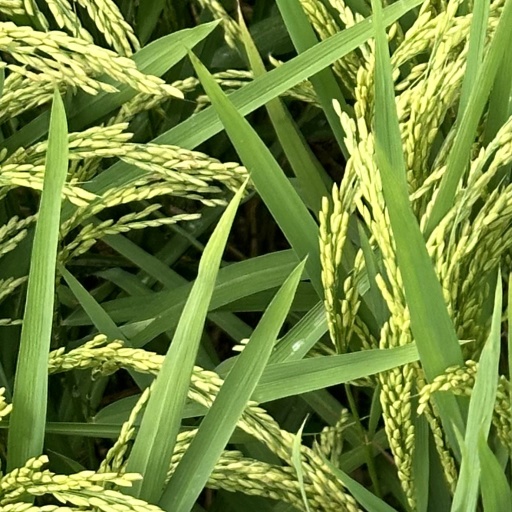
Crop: rice